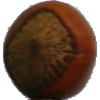
Label: Nut Forest 1